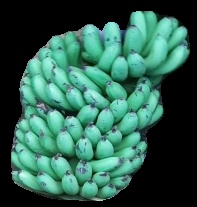
Variety: pachbale
Grade: grade1